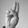
ASL letter: U